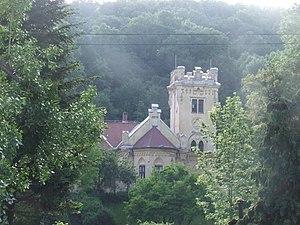
Voici une liste des châteaux déclarés monuments historiques par le Ministère de la Culture de Roumanie. Cette liste ne comprend que des châteaux de plaisance, voire des châteaux forts qui, à un certain moment de leur histoire, ont été transformés en châteaux de plaisance. Par conséquent, les châteaux forts, les citadelles, les forteresses, les places fortes, voire les autres ouvrages fortifiés de la Roumanie ne se trouvent pas ci-dessous, mais dans la liste de forts, fortifications, citadelles et places fortes en Roumanie.